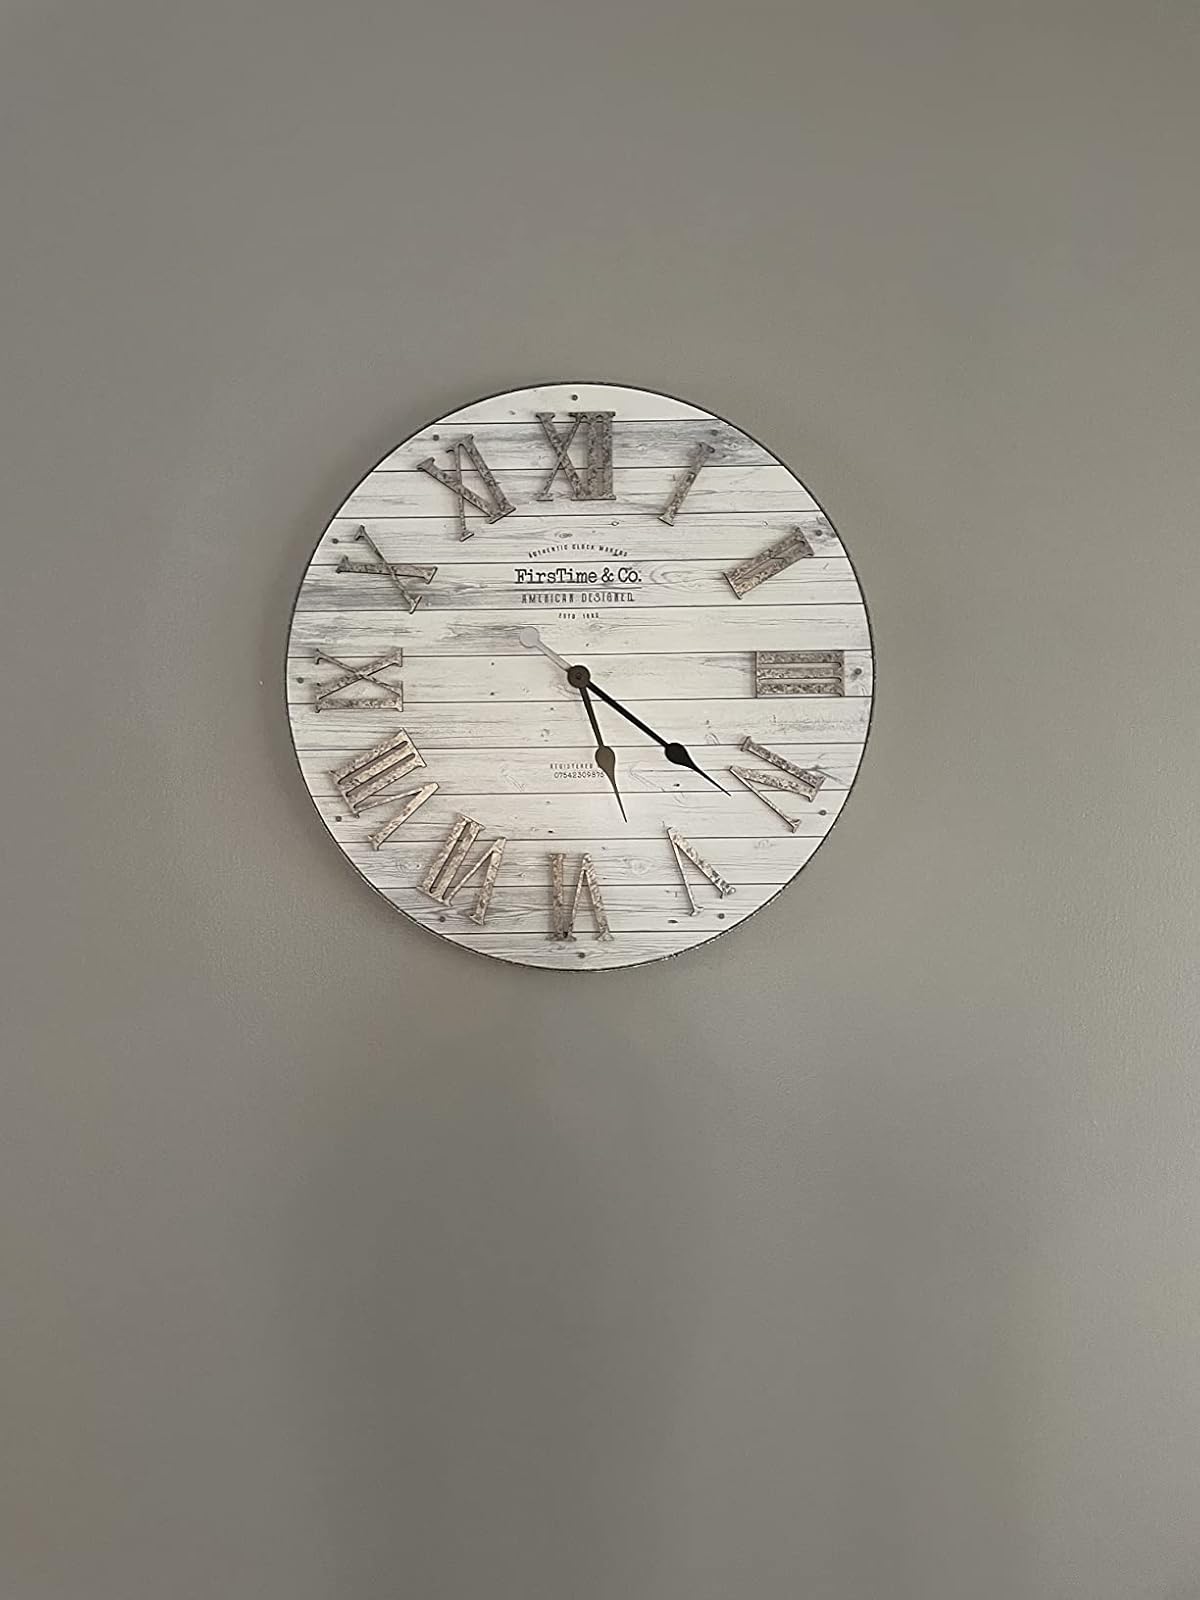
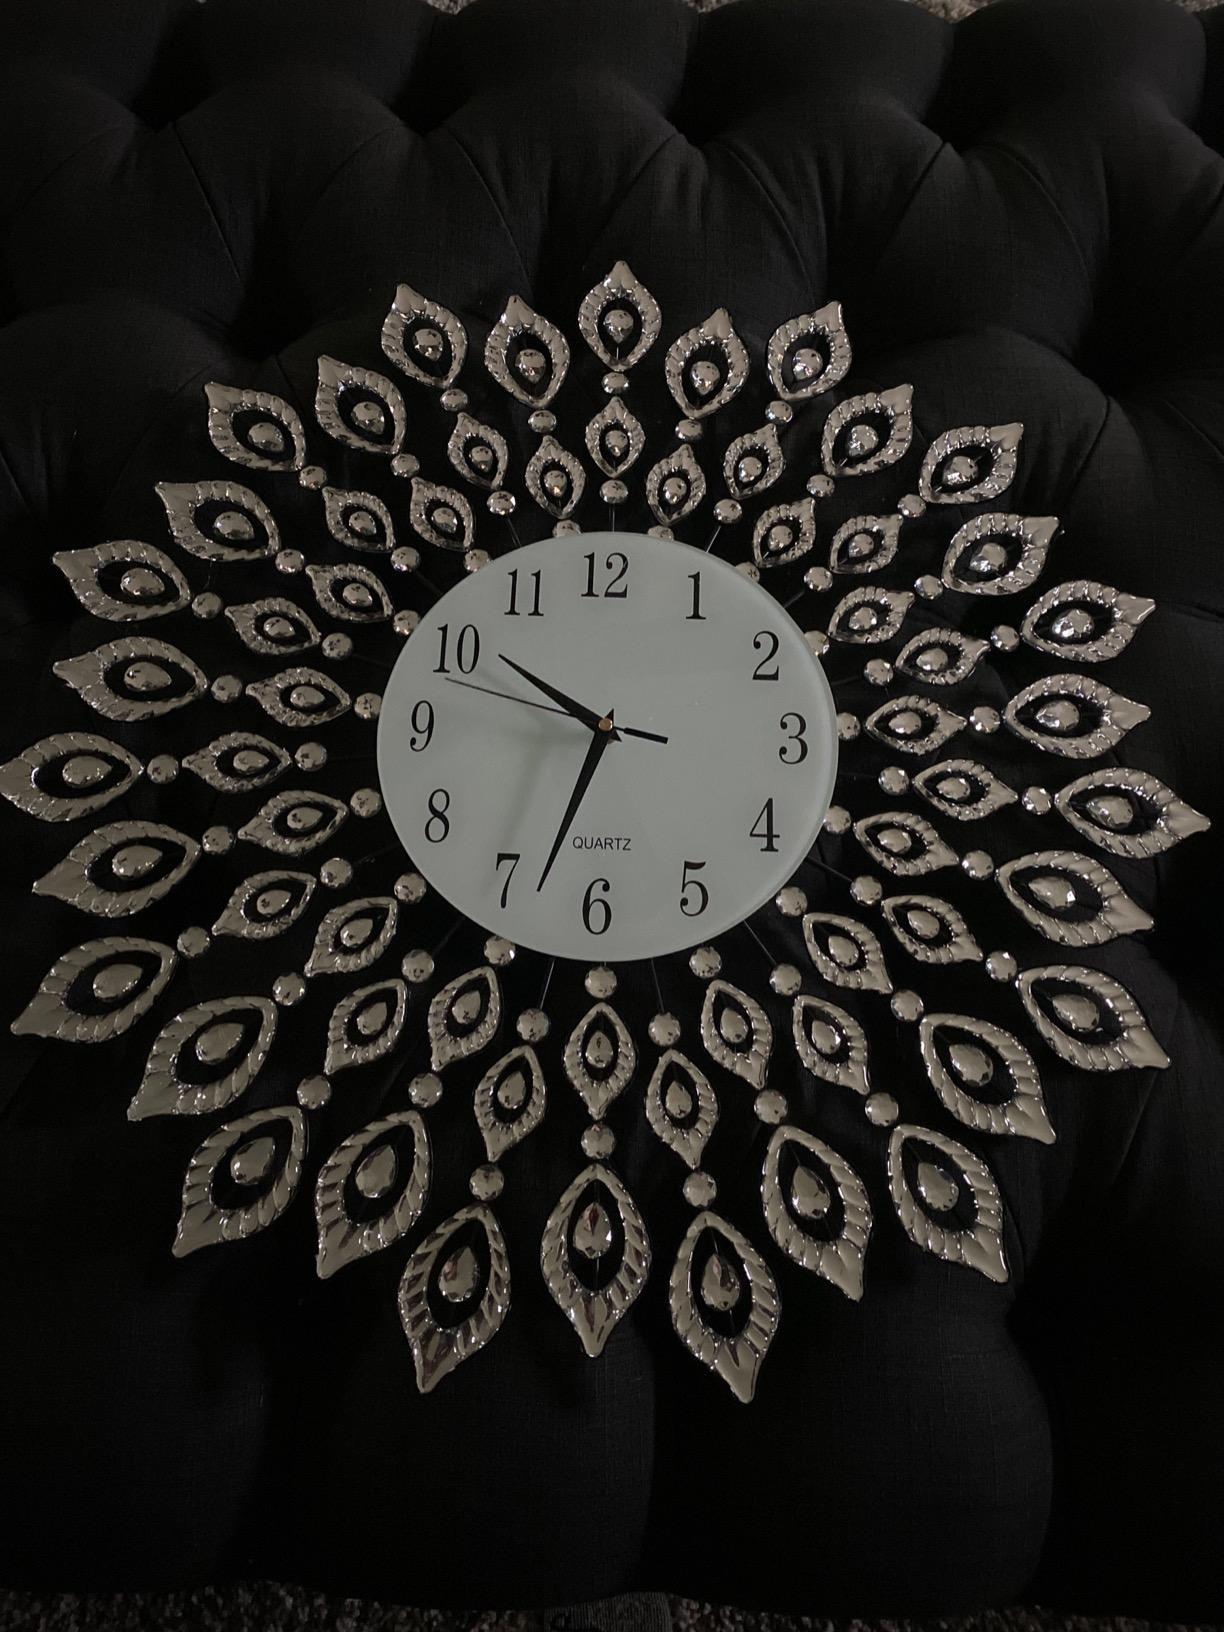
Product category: clock
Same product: no